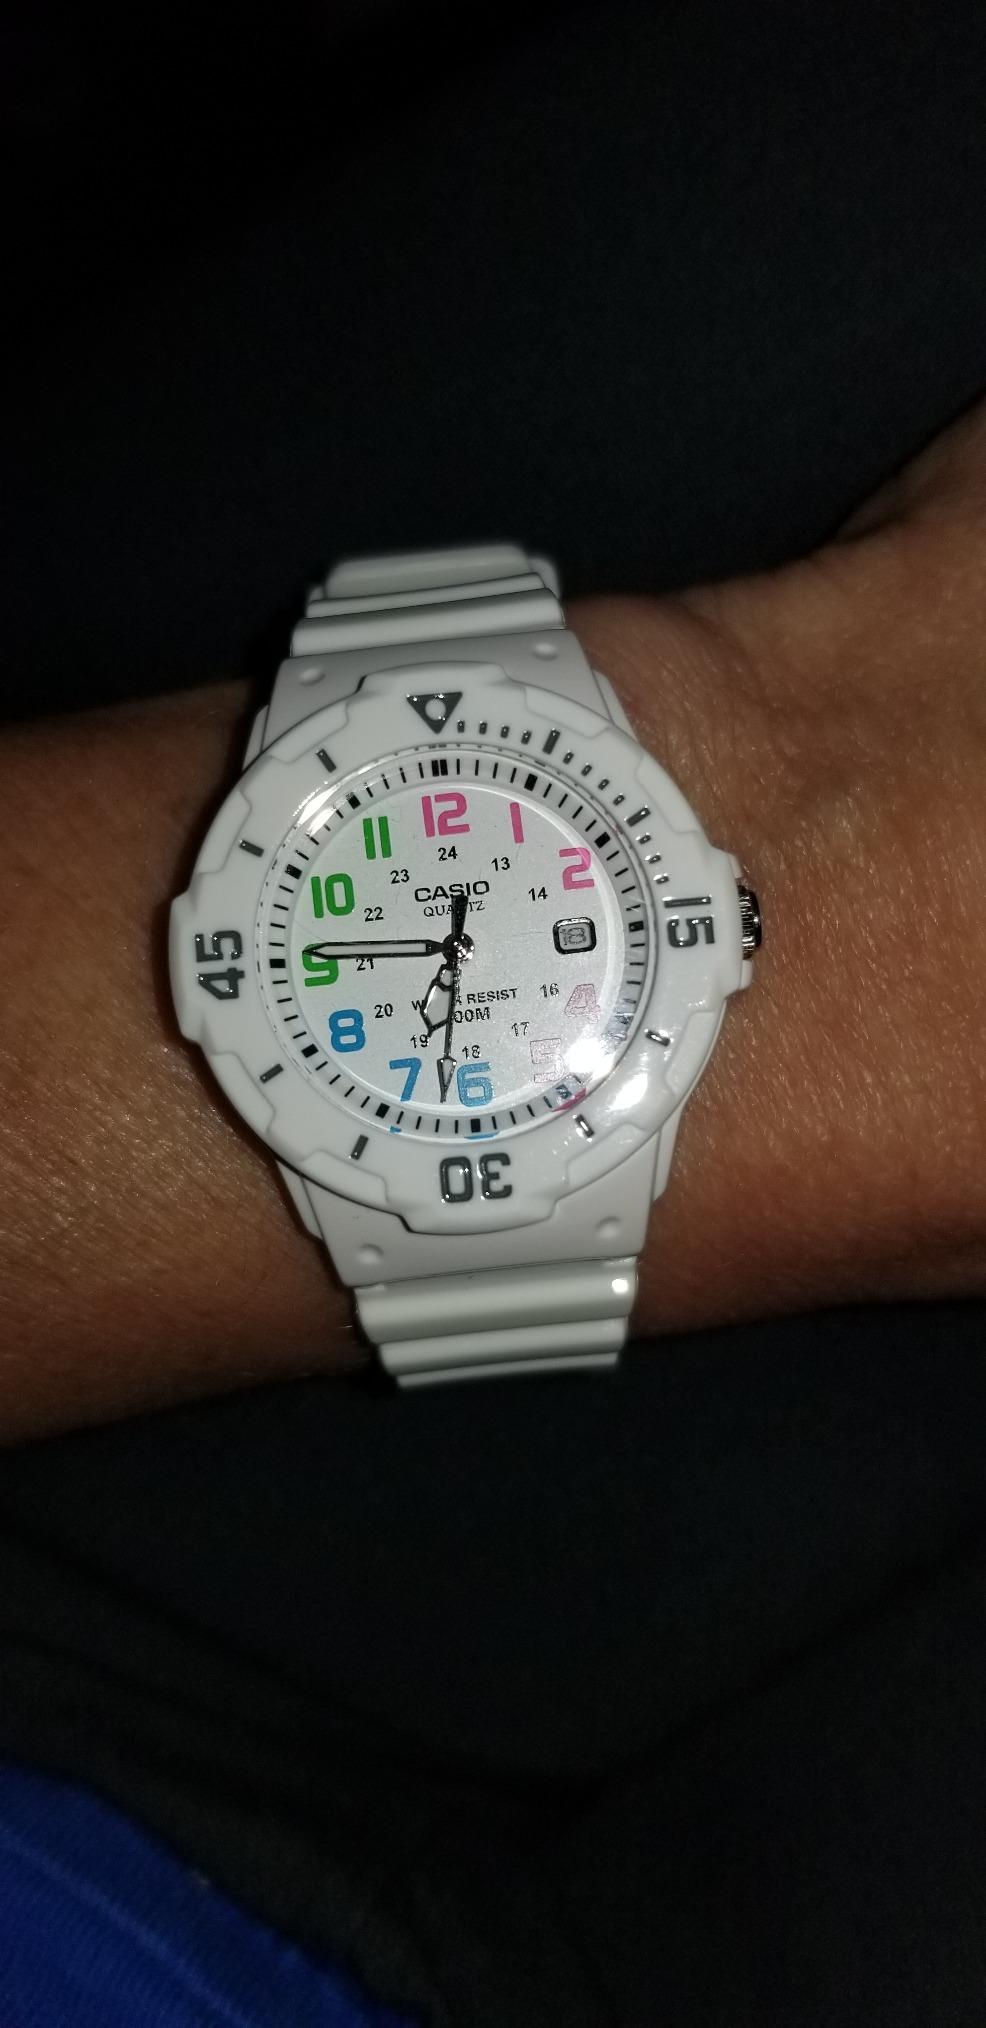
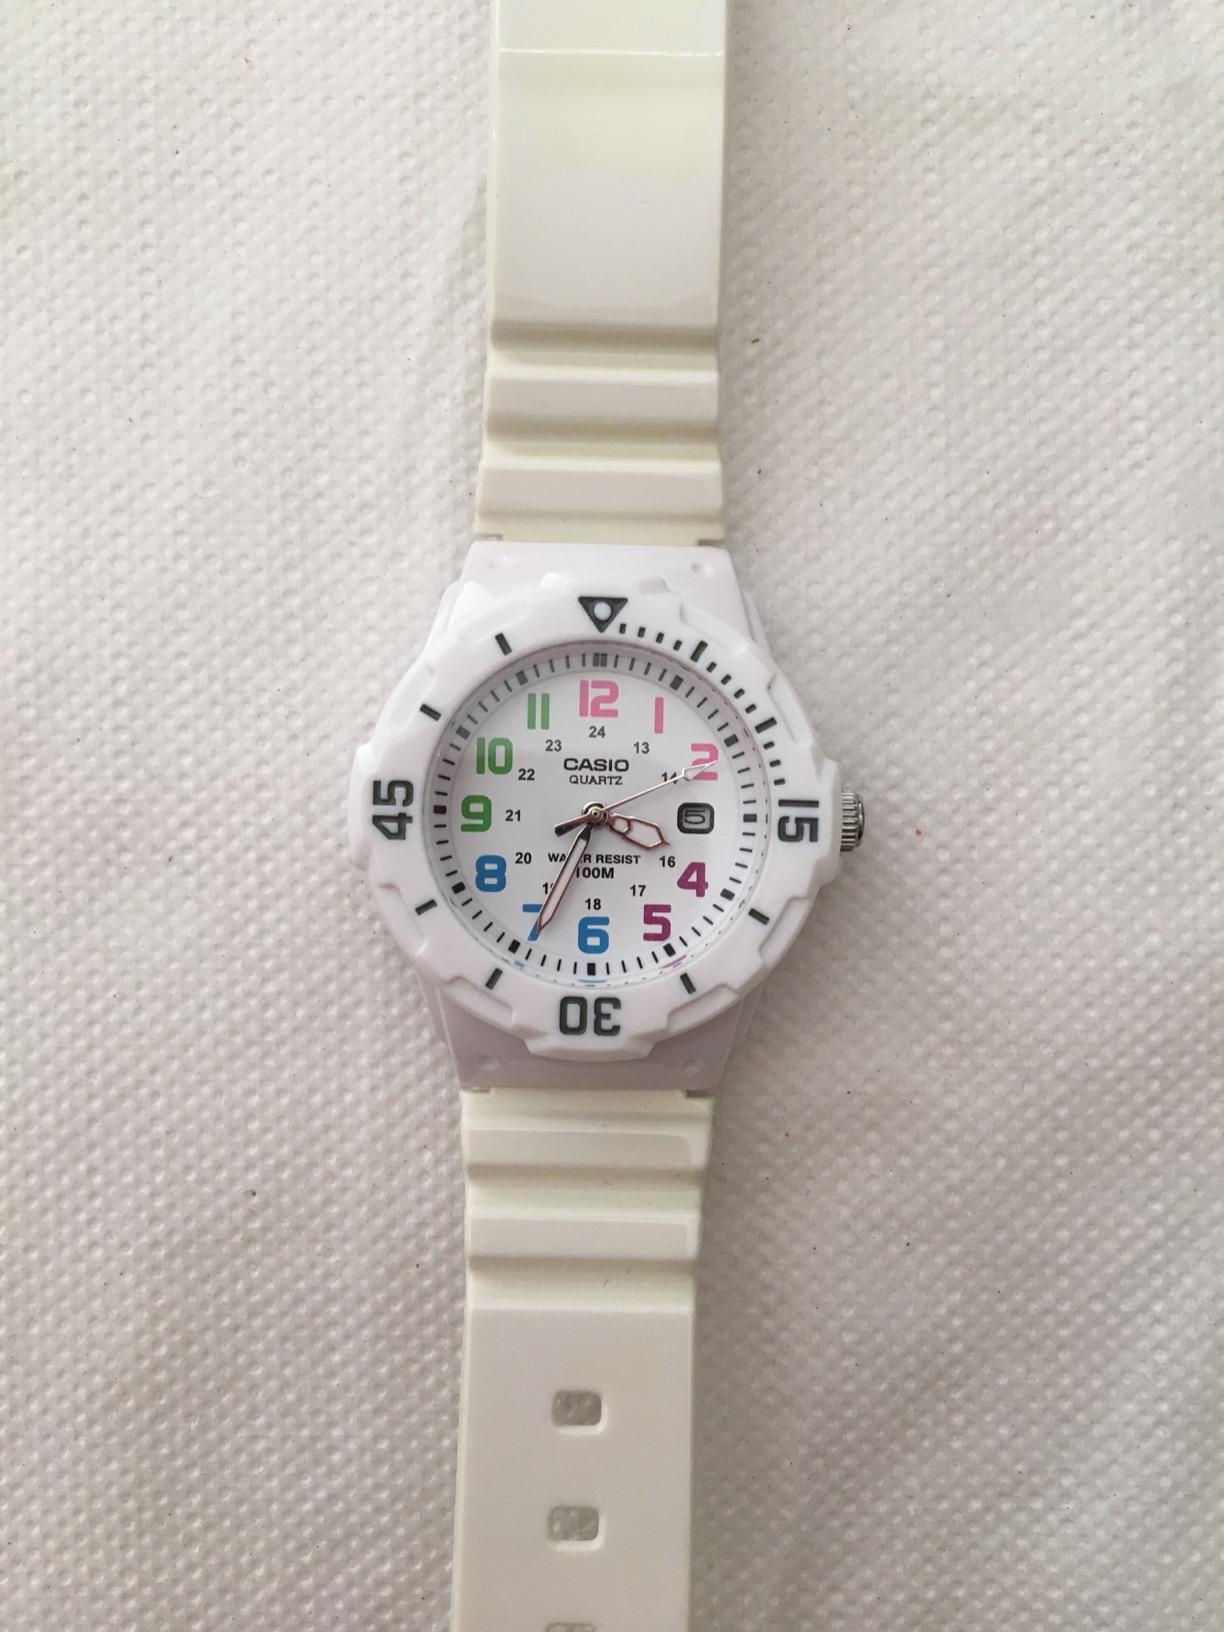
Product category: accessories_watch
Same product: yes